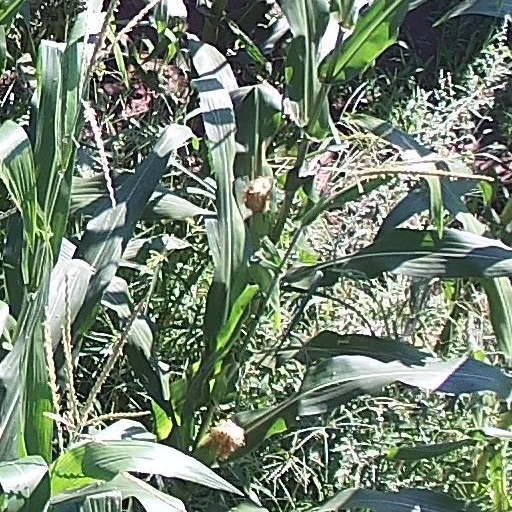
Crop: maize; corn